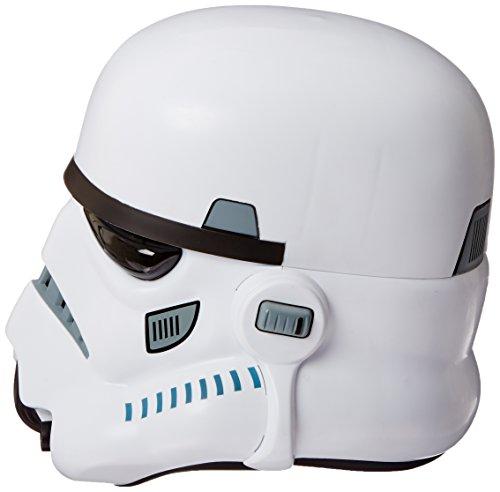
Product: Rubie's Men's Star Wars Collector Stormtrooper Collectors Helmet, Multi, One Size
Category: Clothing, Shoes & Jewelry | Costumes & Accessories | Men | Masks
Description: Collectors' Edition Star Wars Stormtrooper helmet.
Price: $59.99